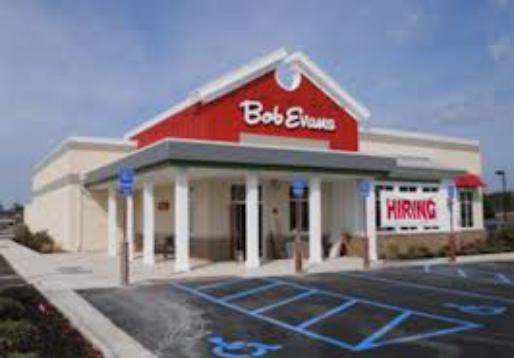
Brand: Bob Evans Restaurants
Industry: Clothes